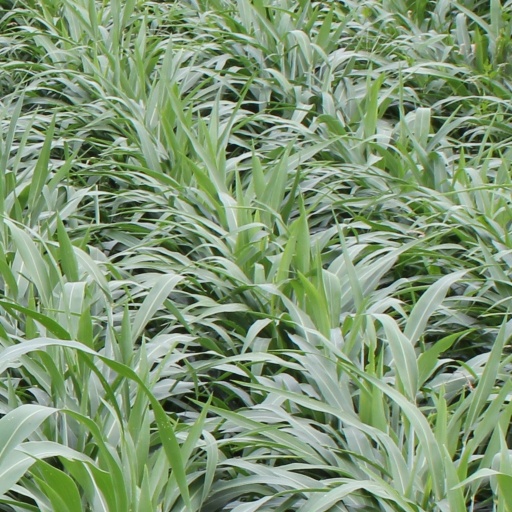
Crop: sorghum